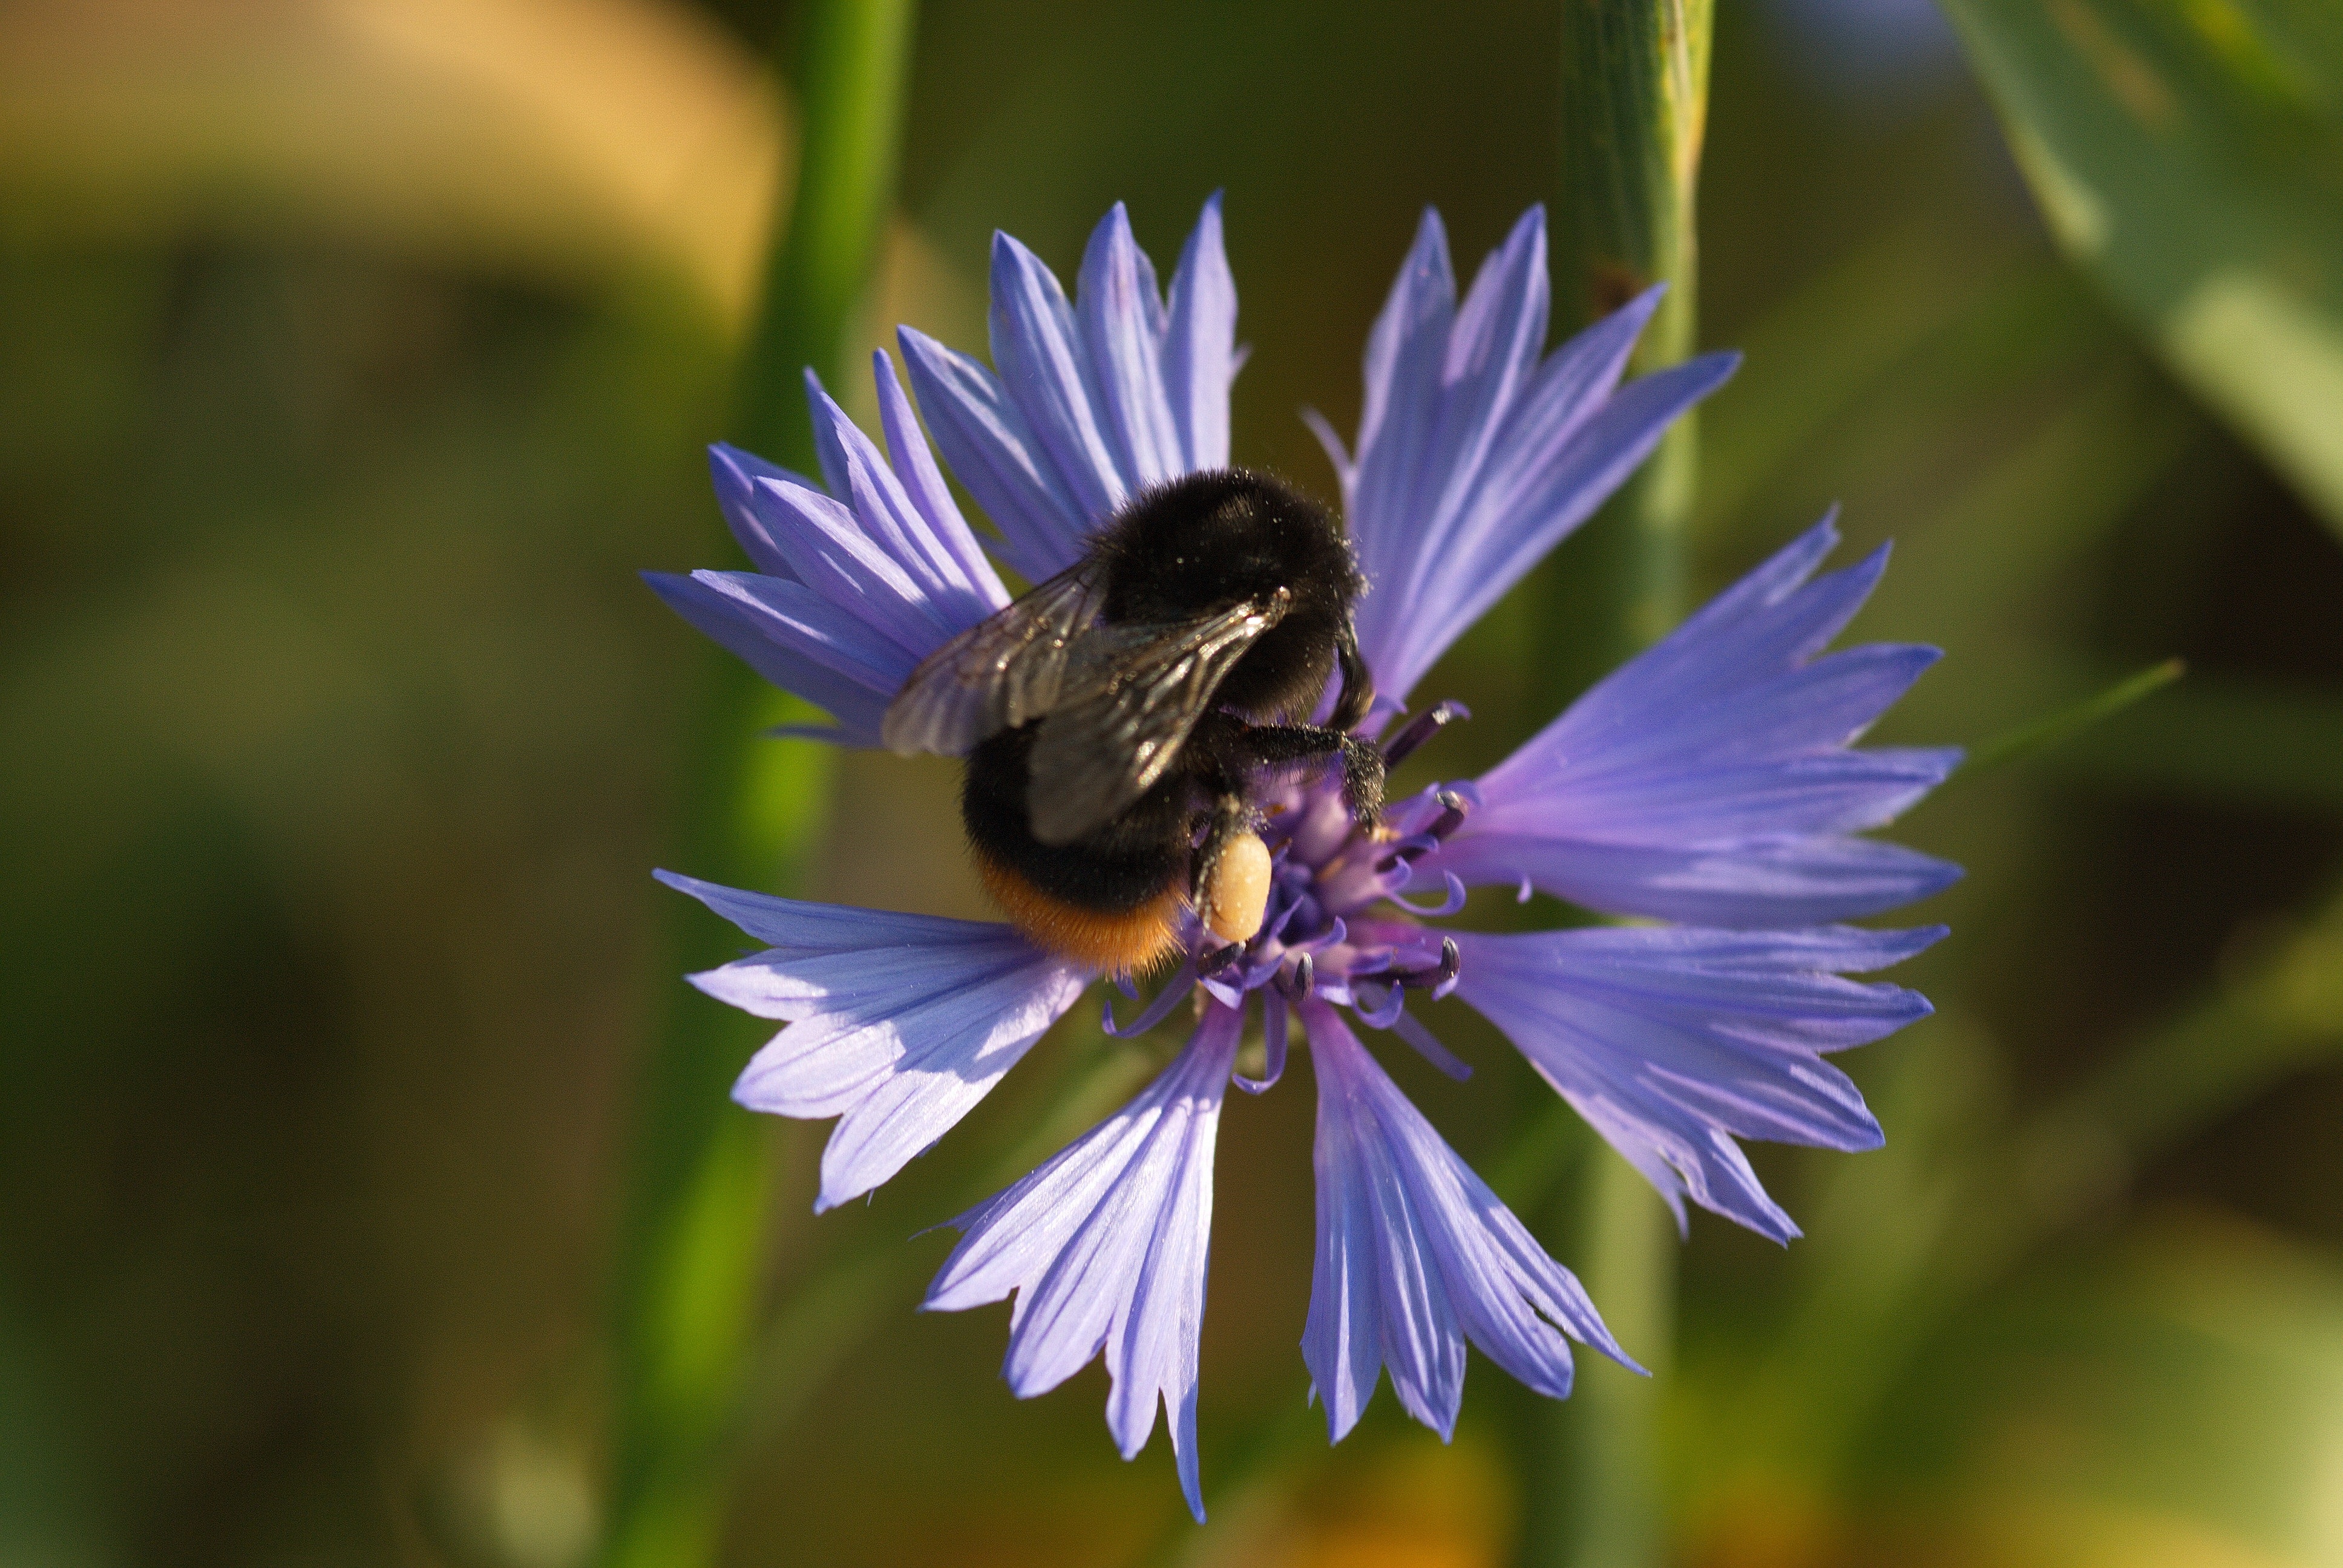
nature, blossom, plant, photography, meadow, flower, petal, pollen, pollination, spring, herb, produce, insect, macro, botany, flora, fauna, invertebrate, wildflower, close up, bee, purple flower, nectar, macro photography, honey bee, bee on flower, membrane winged insect